Cirencester branch line

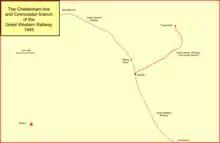
The Cirencester branch in 1845

The GWR did not hasten to complete the line, but it opened from Kemble to Standish Junction, joining the Bristol line there, on 12 May 1845. Kemble thus became the junction station for what was now the Cirencester branch. Robert Gordon's restrictive clauses prevented the opening of a public station there, and the GWR contented itself with an exchange station, not accessible for joining and leaving passengers or goods. Tetbury was served by a station named Tetbury Road, located on the main line immediately north of the Cirencester to Tetbury road, just outside Gordon's estate (and near the present-day Thames Head public house).